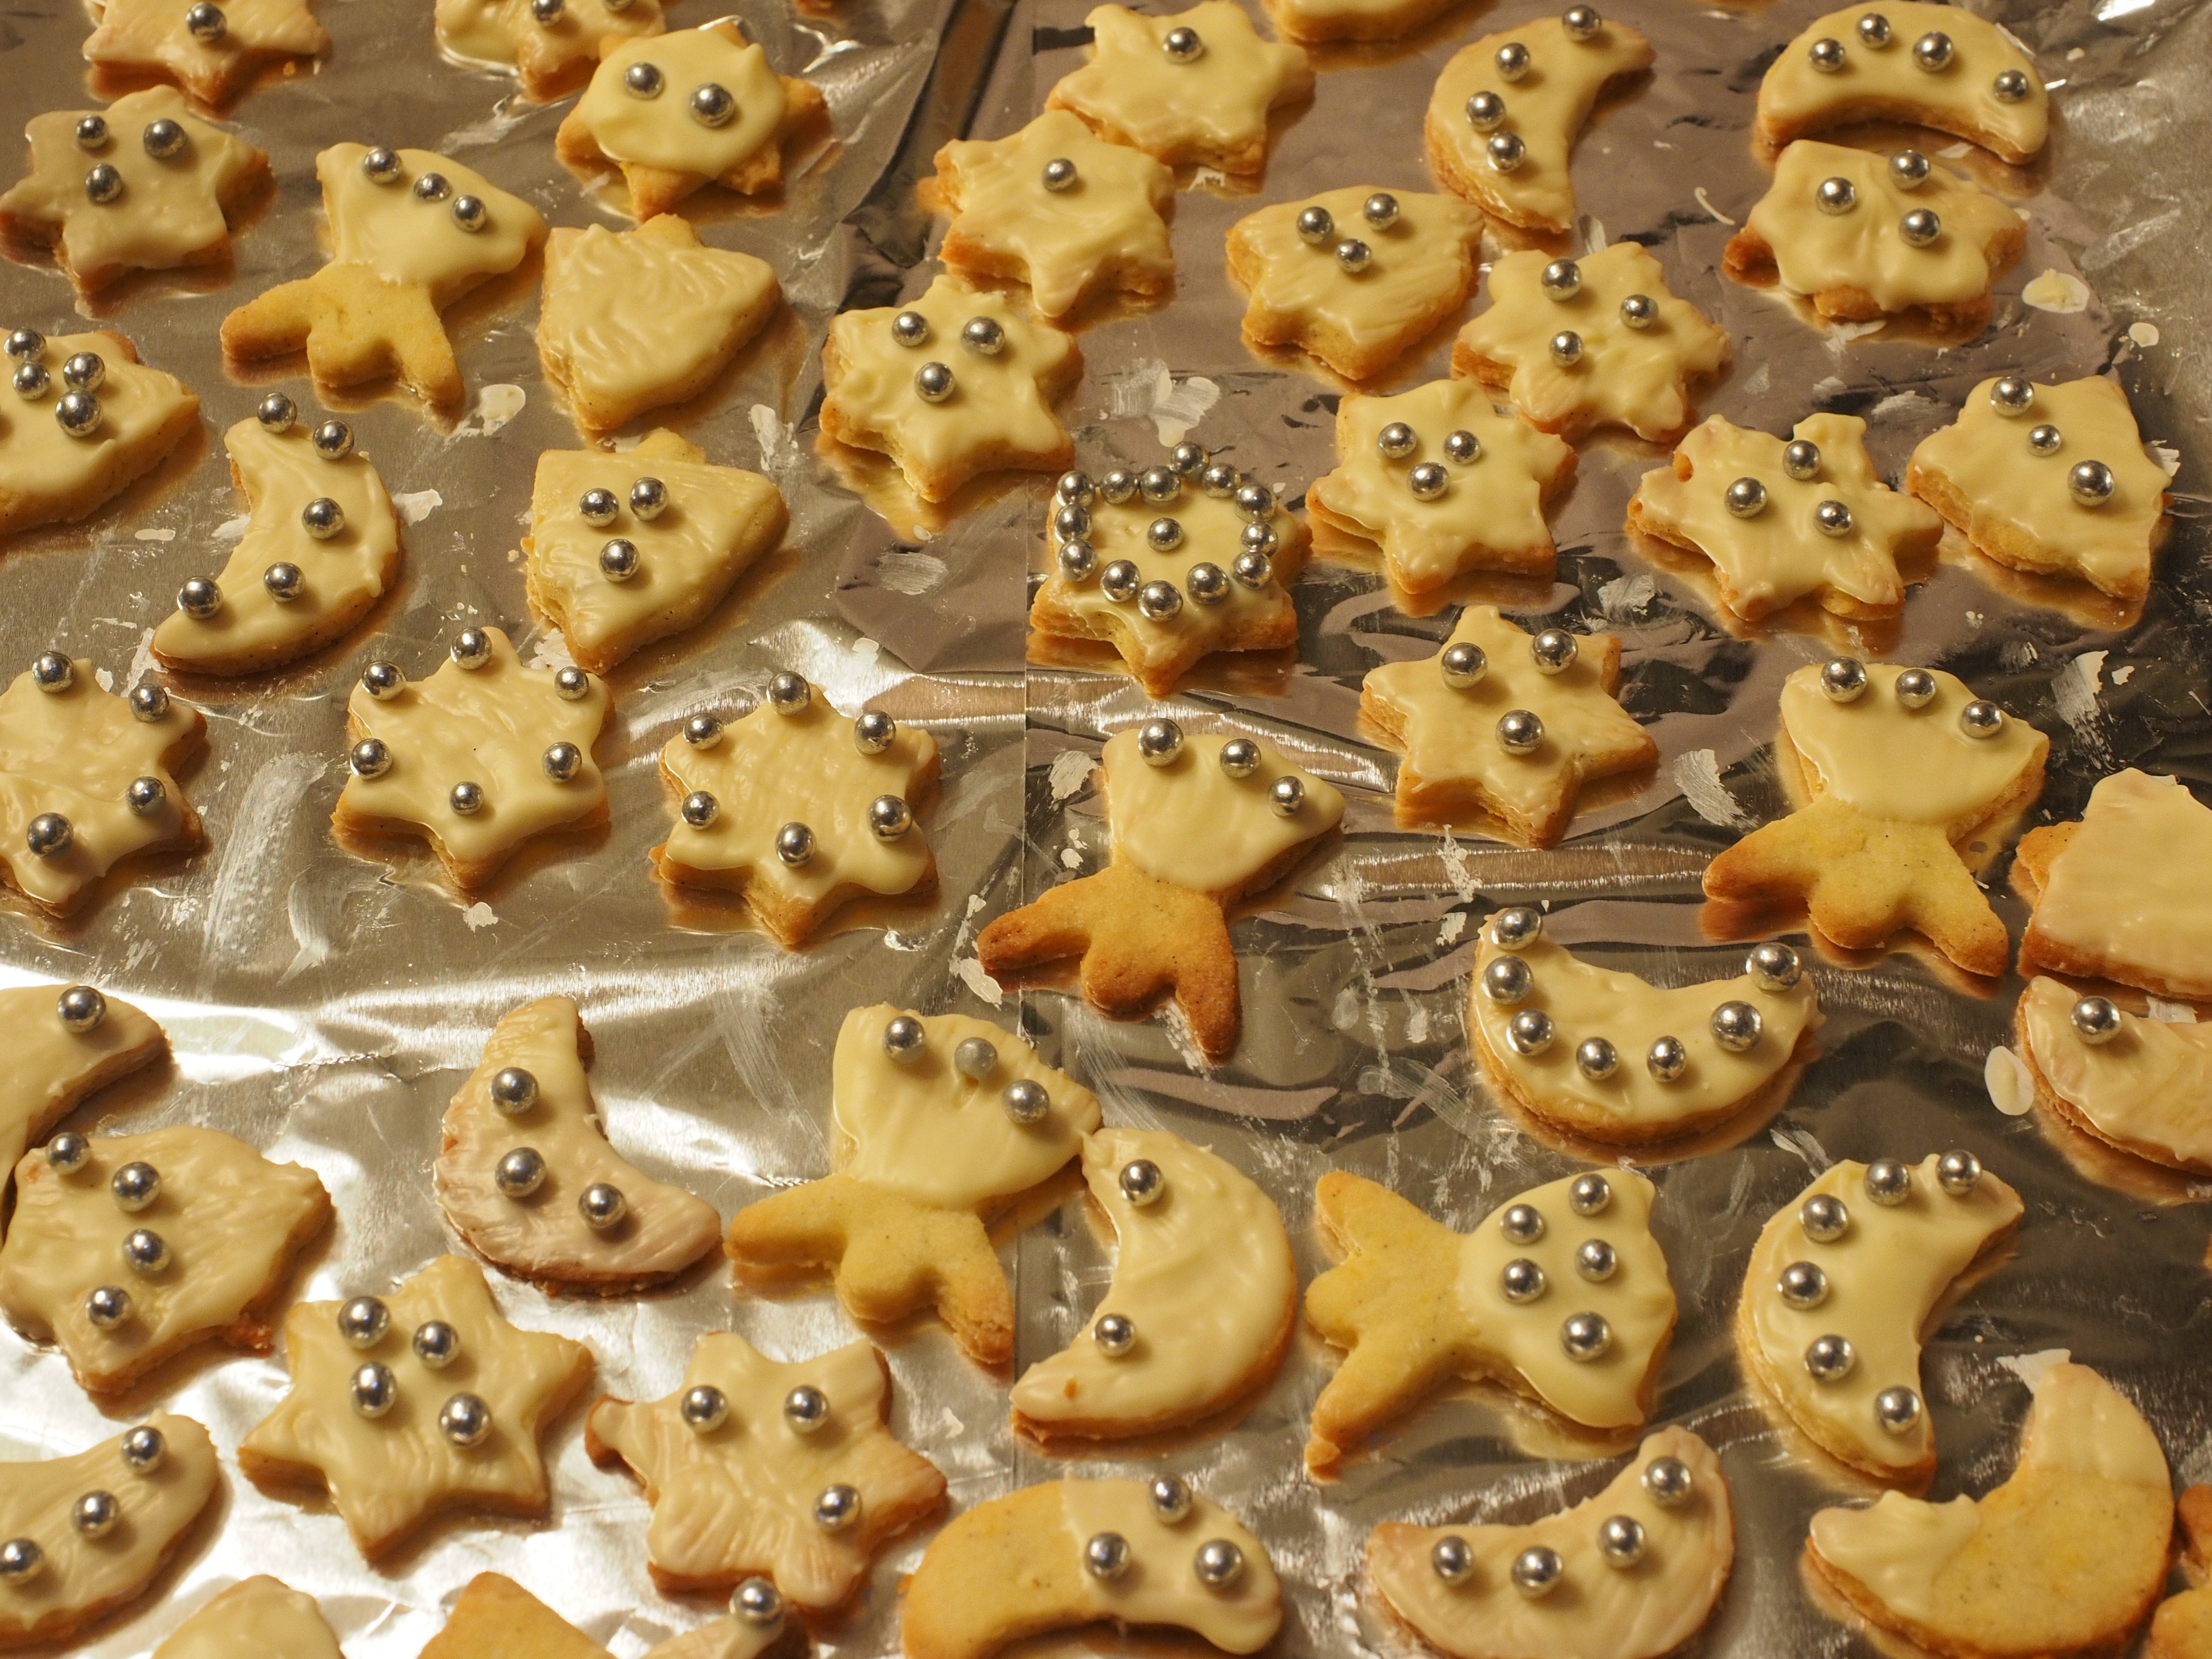
dish, food, baking, christmas, cookie, dessert, cuisine, dough, ornament, cookie cutter, bake, christmas cookies, cookies, icing, beads, baked goods, small cakes, ausstecherle, cut out, coring alder dough, snack food, cookies and crackers, petit four, wave out, bredele, guzle, wave wood, silver beads